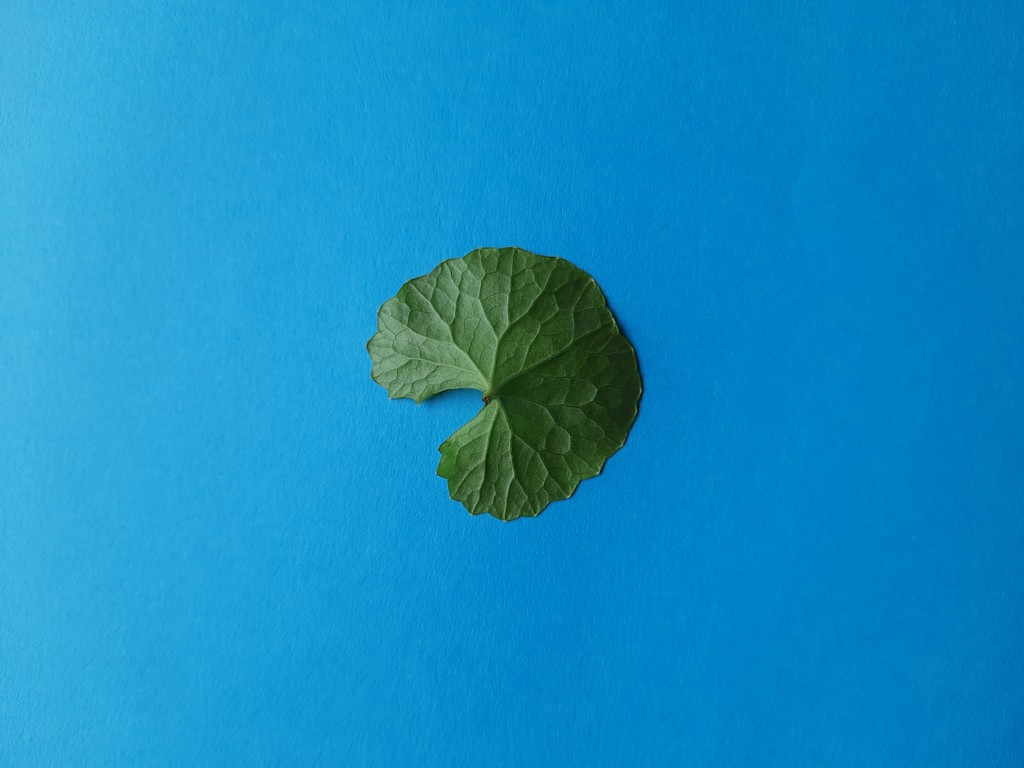
Label: Healthy